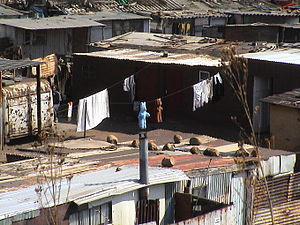
Soweto
Bamser på tørresnor i Soweto
Soweto er navnet på en fattig bydel udenfor Johannesburg i Sydafrika med et anslået indbyggertal på ca. to millioner. Byområdet dækker et område på godt 65 km².